Dalton Parlours Roman villa

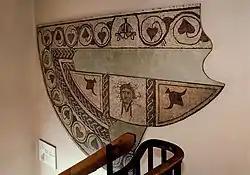
The Dalton Parlours mosaic on display in the Yorkshire Museum

Dalton Parlours Roman villa is a Roman villa and scheduled monument near Collingham, West Yorkshire.